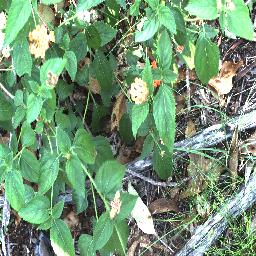
Label: lantana